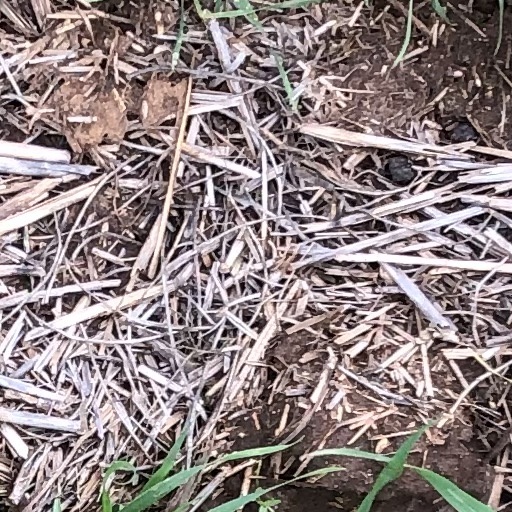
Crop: wheat